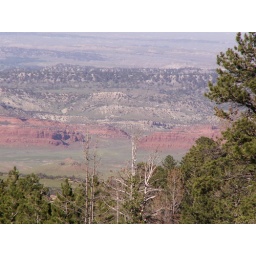
Looking at red rock cliffs in distance. West of Kaycee, WY; Hole in Wall area.